Ceres (mythology)

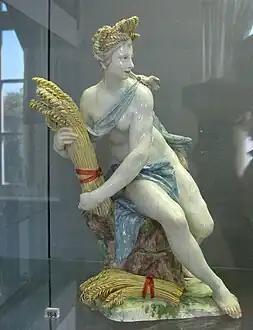
Ceres with cereals, a late 18th century work by Dominik Auliczek of the Nymphenburg Porcelain Manufactory

The complex and multi-layered origins of the Aventine Triad and Ceres herself allowed multiple interpretations of their relationships, beyond the humanised pattern of relations within the Triad; while Cicero asserts Ceres as mother to both Liber and Libera, consistent with her role as a mothering deity, Varro's more complex theology groups her functionally with Tellus, Terra, Venus (and thus Victoria) and with Libera as a female aspect of Liber. No native Roman myths of Ceres are known. According to "interpretatio romana", by which Roman deities were identified with their Greek counterparts, she was an equivalent to Demeter, one of the Twelve Olympians of Greek religion and mythology; this made Ceres one of Rome's twelve Di Consentes, daughter of Saturn and Ops, sister of Jupiter, mother of Proserpina by Jupiter and sister of Juno, Vesta, Neptune and Dis. Ceres' known mythology is indistinguishable from Demeter's: